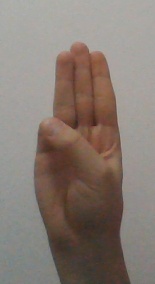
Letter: thaa